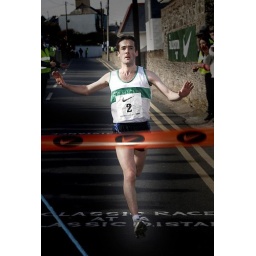
Vinny Mulvey, Raheny Shamrock AC, 1st man home at the Ballycotton 10 road race in Ballycotton.